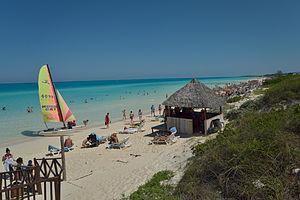
la plage
Cayo Santa Maria est une île située au nord de Cuba dans l'archipel Jardines del Rey.